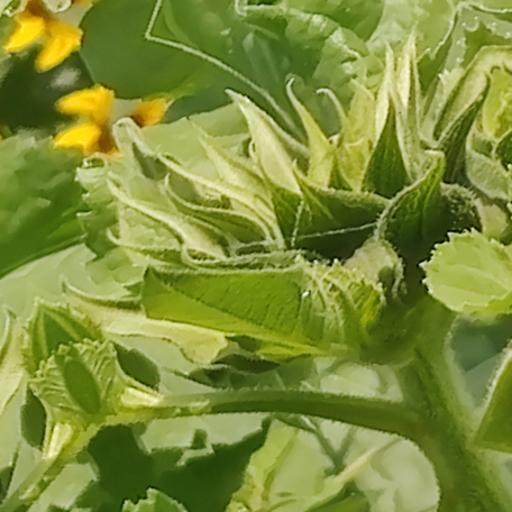
Label: Fresh_leaf